Maolíosa McHugh

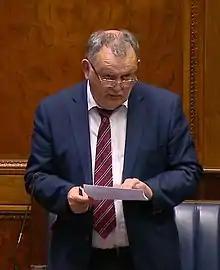
McHugh in 2021

Maolíosa McHugh is a Sinn Féin politician from County Tyrone, Northern Ireland who has served as Member of the Legislative Assembly for the West Tyrone constituency in the Northern Ireland Assembly since 28 May 2019. Previously, he was a local councillor and Mayor of Derry and Strabane.